Musicians United for Safe Energy

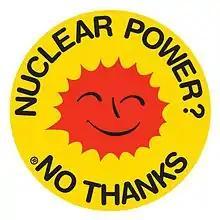
Smiling Sun Logo

Musicians United for Safe Energy, or MUSE, is an activist group founded in 1979 by Jackson Browne, Graham Nash, Bonnie Raitt, Harvey Wasserman and John Hall. The group advocates against the use of nuclear energy, forming shortly after the Three Mile Island nuclear accident in March 1979. MUSE organized a series of five No Nukes concerts held at Madison Square Garden in New York in September 1979. On September 23, 1979, almost 200,000 people attended a large rally staged by MUSE on the then-empty north end of the Battery Park City landfill in New York.